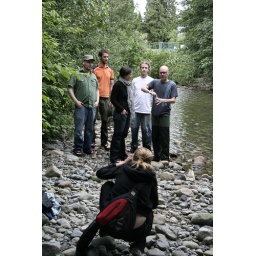
Wet pants down by the river